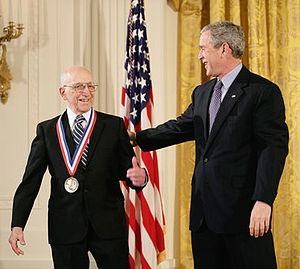
La National Medal of Technology and Innovation est une médaille décernée aux États-Unis par le président aux inventeurs et innovateurs américains qui ont contribué aux progrès des nouvelles technologies. Elle peut être donnée à une personne, un groupe de personnes, ou une organisation, ou corporation, entière. C'est la plus grande récompense aux États-Unis ayant trait à la technologie.
Ralph Baer est un inventeur germano-américain.
Pong est un des premiers jeux vidéo d'arcade et le premier jeu vidéo d'arcade de sport. Il a été imaginé par l'Américain Nolan Bushnell et développé par Allan Alcorn, et la société Atari le commercialise à partir de novembre 1972. Bien que d'autres jeux vidéo aient été inventés précédemment, comme Computer Space, Pong est le premier à devenir populaire.
La Magnavox Odyssey, ou simplement Odyssey, est une console de jeux vidéo de la première génération commercialisée par Magnavox en septembre 1972 aux États-Unis, puis en 1973 dans le reste du monde. Elle se présente sous la forme d'une boîte blanche avec un système de carte de jeu, contenant des circuits numériques équipés de composants discrets, et qui se connecte à une télévision. L'Odyssey peut afficher simultanément trois points carrés distincts à l'écran, en monochrome noir et blanc, et permet un comportement différent pour chacun des points en fonction du jeu. Les joueurs placent un calque en plastique sur l'écran et un ou deux joueurs utilisent les boutons rotatifs des contrôleurs de jeu reliés avec des fils à la console, afin de déplacer les points à l'écran. L'Odyssey est commercialisée avec toute une panoplie d'accessoires tels que des dés, des cartes de jeu, des billets fictifs en papier, des jetons et des plateaux de jeux, qui sont utilisés conjointement aux jeux vidéo. Suivant les localisations, un peu plus d'une dizaine de jeux sont inclus avec la console et quelques jeux sont commercialisés en 1972, puis en 1973.